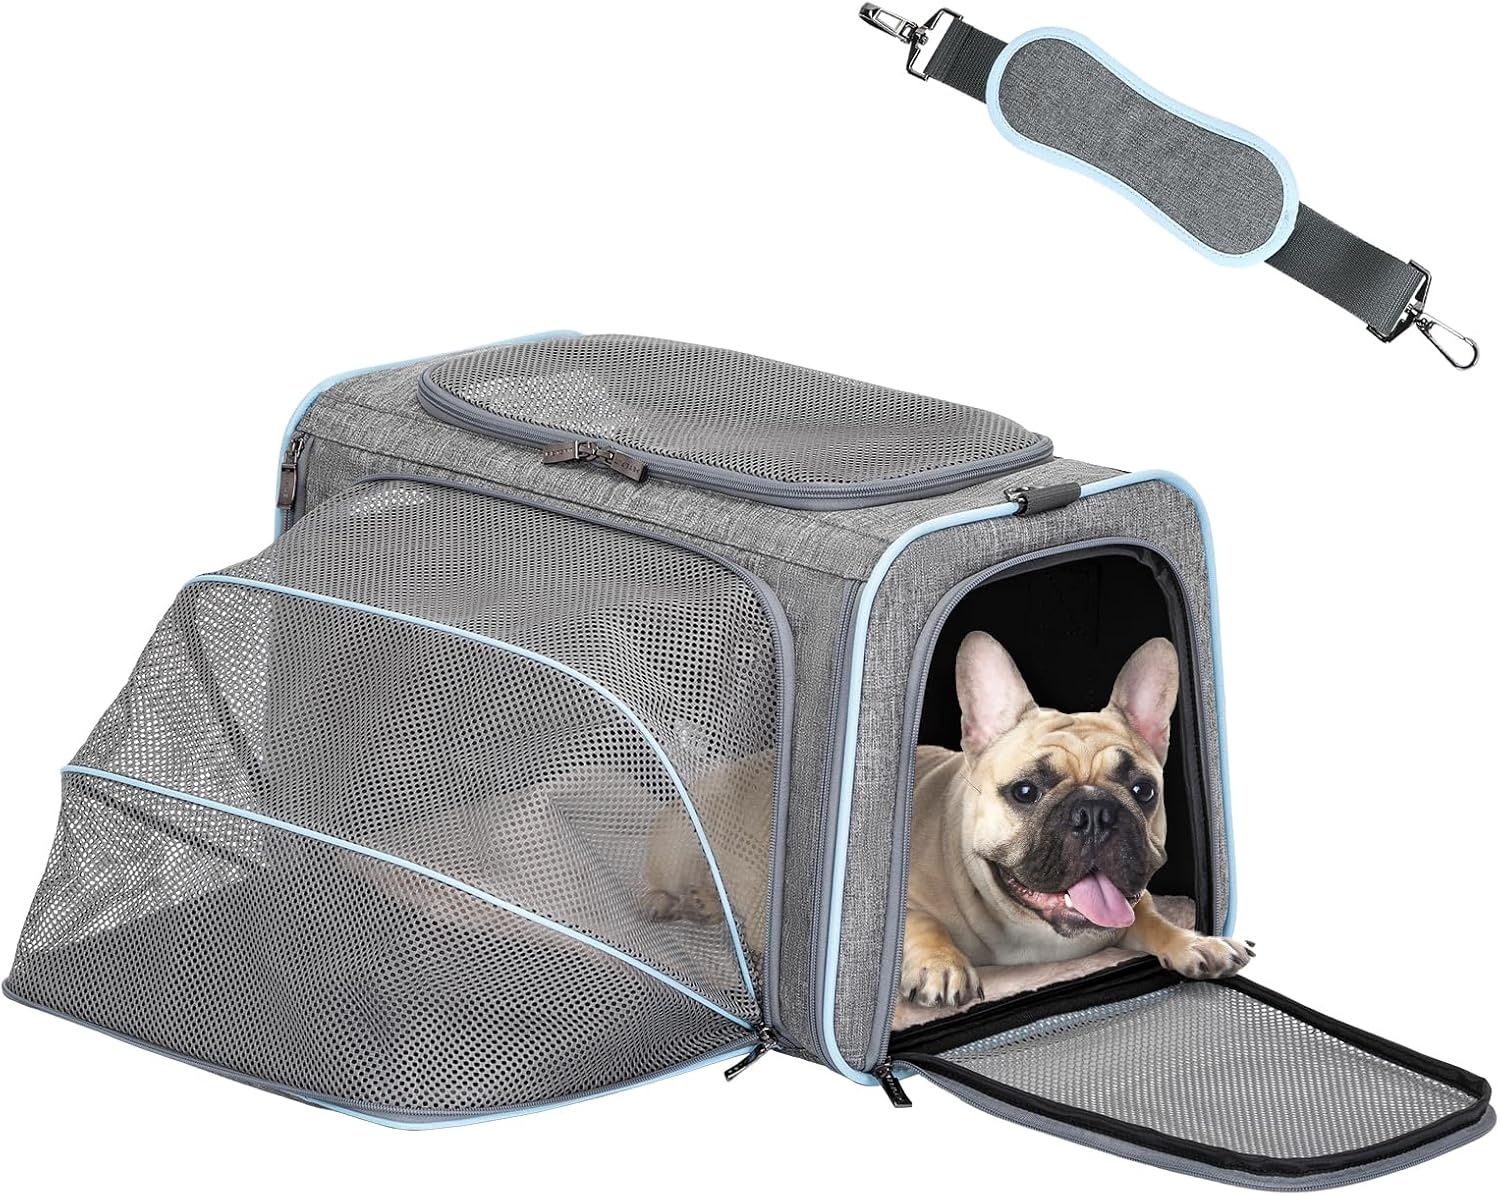
Petsfit Expandable Pet Carrier, 19x12x12 inches Soft-Sided Portable Cat Carrier Dog Carrier, with Removable Plush Mat, Locking Safety Zippers and Pockets
Brand: Petsfit
Overview Color : Light Gray Brand : Petsfit Product Dimensions : 19"L x 12"W x 12"H Material : Polyester Special Feature : Adjustable Width, Easy to Clean, Easy to Use About this item Size - The Large Petsfit Expandable Dog Carrier is 19"L x 12"W x 12"H and can be expanded up to 21.5"L x 19"W x 12"H, weighing only around 3lbs, suitable for large cats, small dogs. Please verify pet's measurements prior to booking. Expandable &Comfortable Space -The extra extended space provides your pet with plenty of room to sprawl out, lay down and relax, and it works great in the car as well. The small dog carrier can be folded totally flat when not in use. Durable Material - Solid wire structure keeps the large cat carrier from collapsing; Top and 2-sided windows are made of upgraded anti-scratch ventilated mesh that allows for airflow and prevents your pet from feeling stuffy during travel; Removable and washable thick cushion with PP board inside helps to hold all pets steady and comfortable; Well-stitched oxford cloth material ensures long-term use. Multiple Ways to Carry - Self-lock zipper to prevent your pets from escaping and a strap on one side can be slid around the extendable handle of rolling luggage. 2 flexible handles are included to hold with your hands. Additionally, it provides a longer, detachable strap to hang on the shoulders and has a side pocket for storage. Airline Approved Pet Carrier - The carrier of S & M size is approved by airlines, in compliance with airline standard size rules, fit under the airplane seat during traveling. As for the size of L, it's best to check the size standard of the corresponding airline. (PS: There are 2 detachable fiber rods on both sides of the top of the carrier. When the large carrier is too high to fit under the seat, you can remove the 2 fiber optic rods and put them in easily)
Category: Animals & Pet Supplies > Pet Supplies > Pet Carriers & Crates > Soft-Sided Carriers